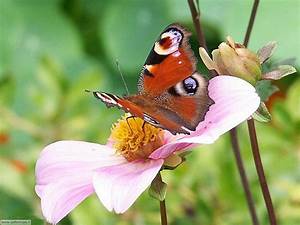
Label: butterfly